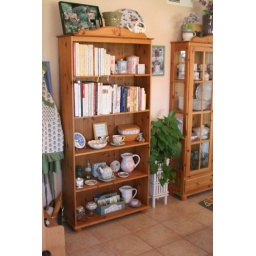
I took this of the shelf in my kitchen that holds my cookbooks.